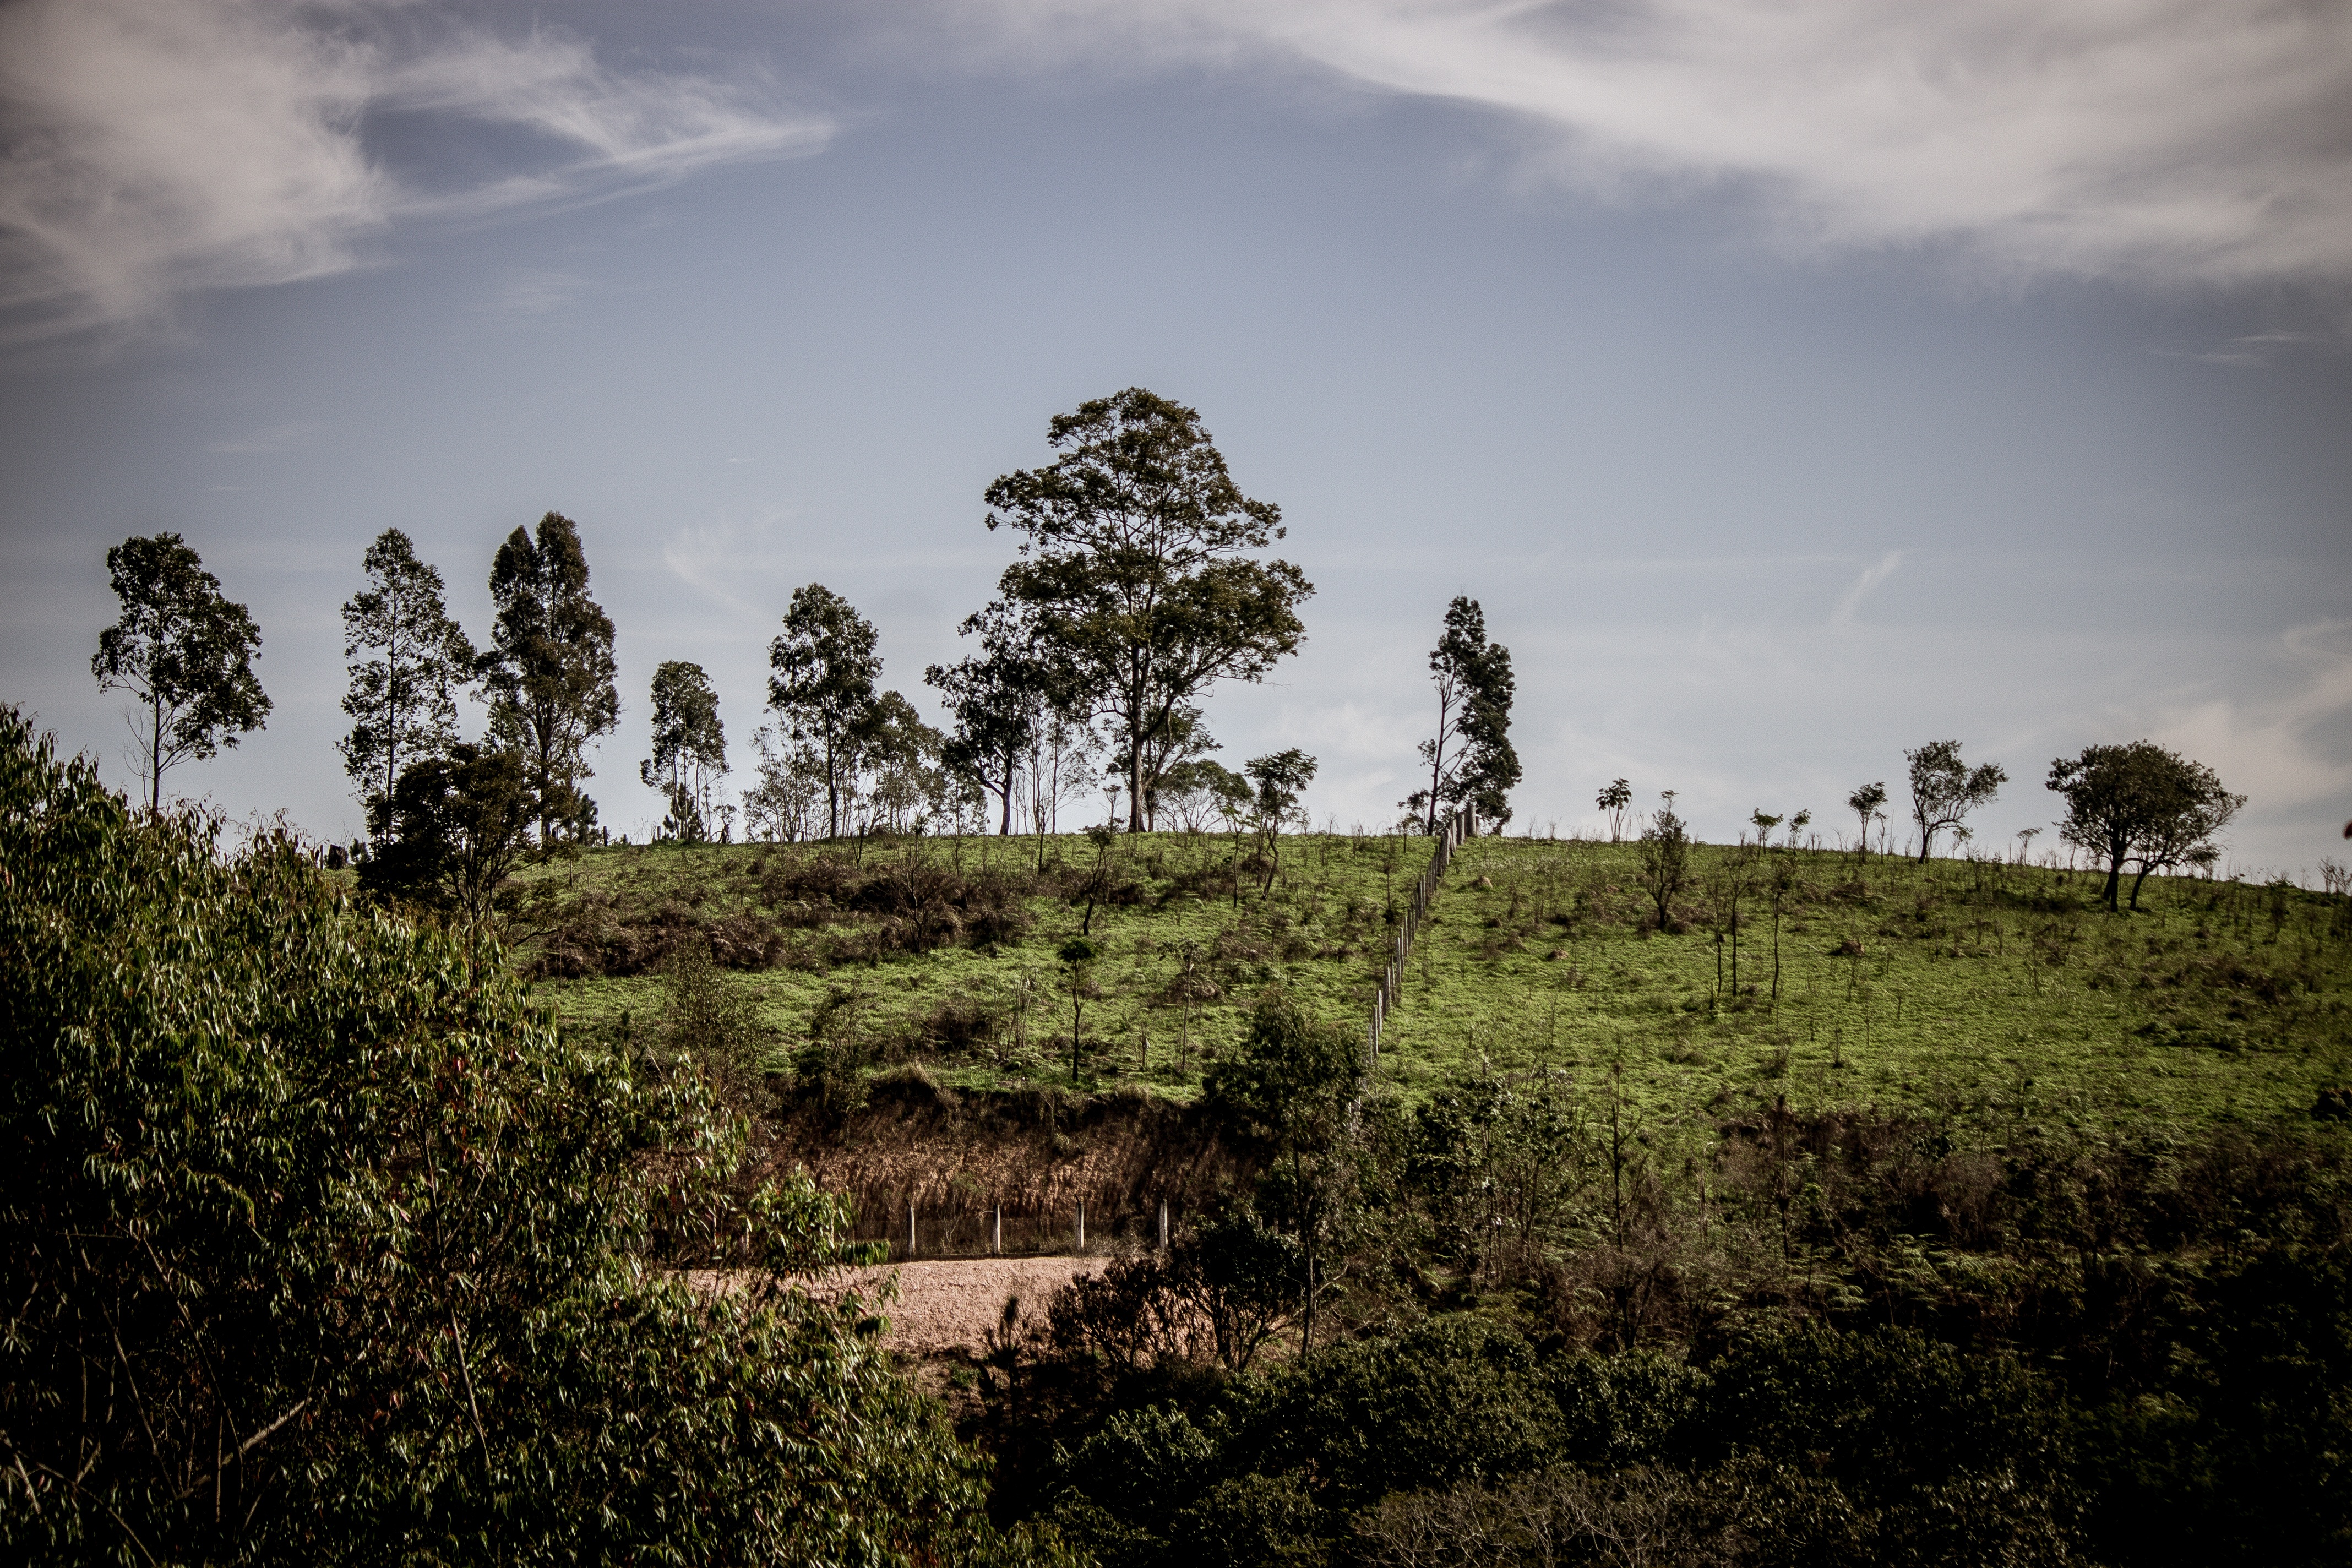
landscape, tree, nature, forest, grass, horizon, wilderness, mountain, cloud, sky, field, morning, hill, green, soil, savanna, trees, wetland, habitat, ecosystem, serra, rural area, natural environment, atmospheric phenomenon, woody plant